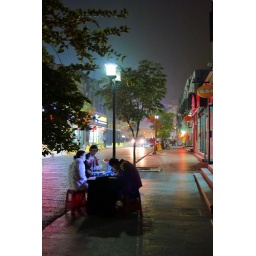
night 5: under the road lamp